Jan Krol (actor)

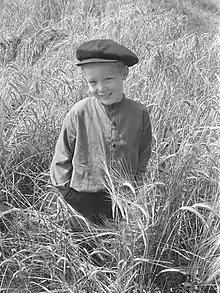
Krol in 1972

Krol became known for his role as the young Bartje in the series of the same name that was broadcast by NCRV from December 1972. Krol played in the first five of the seven episodes.